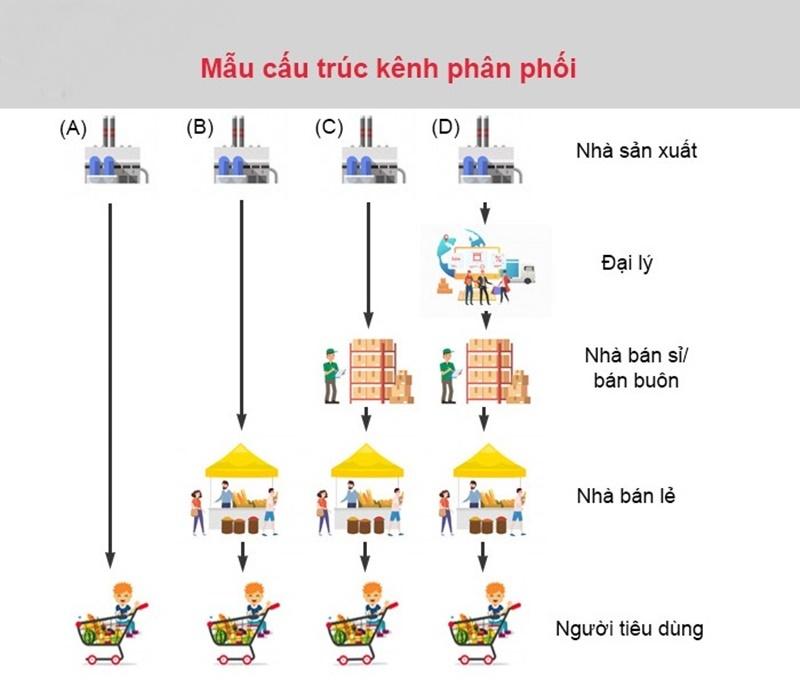
ở bên trong sơ đồ có sự xuất hiện của những biểu tượng và những mũi tên